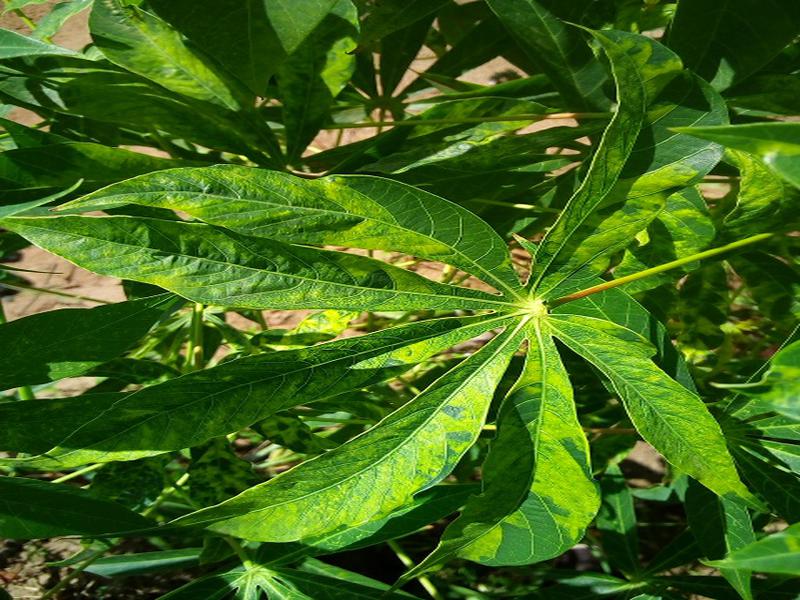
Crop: cassava
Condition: mosaic_disease